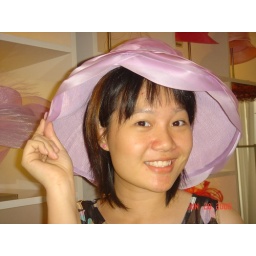
Hahaha,the pink hat in Harrods